DieMonsterDie

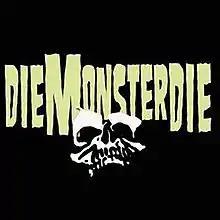

Diemonsterdie is an American, Salt Lake City-based horror punk band, which was originally formed in 1995 as Casa Diablo. Their name is a reference to the 1965 horror movie of the same name starring Boris Karloff (which was very loosely based on the H. P. Lovecraft story "The Colour Out of Space").